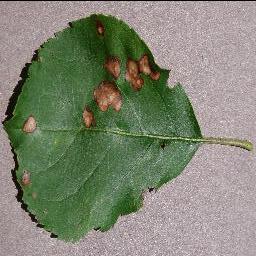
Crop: apple
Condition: black_rot